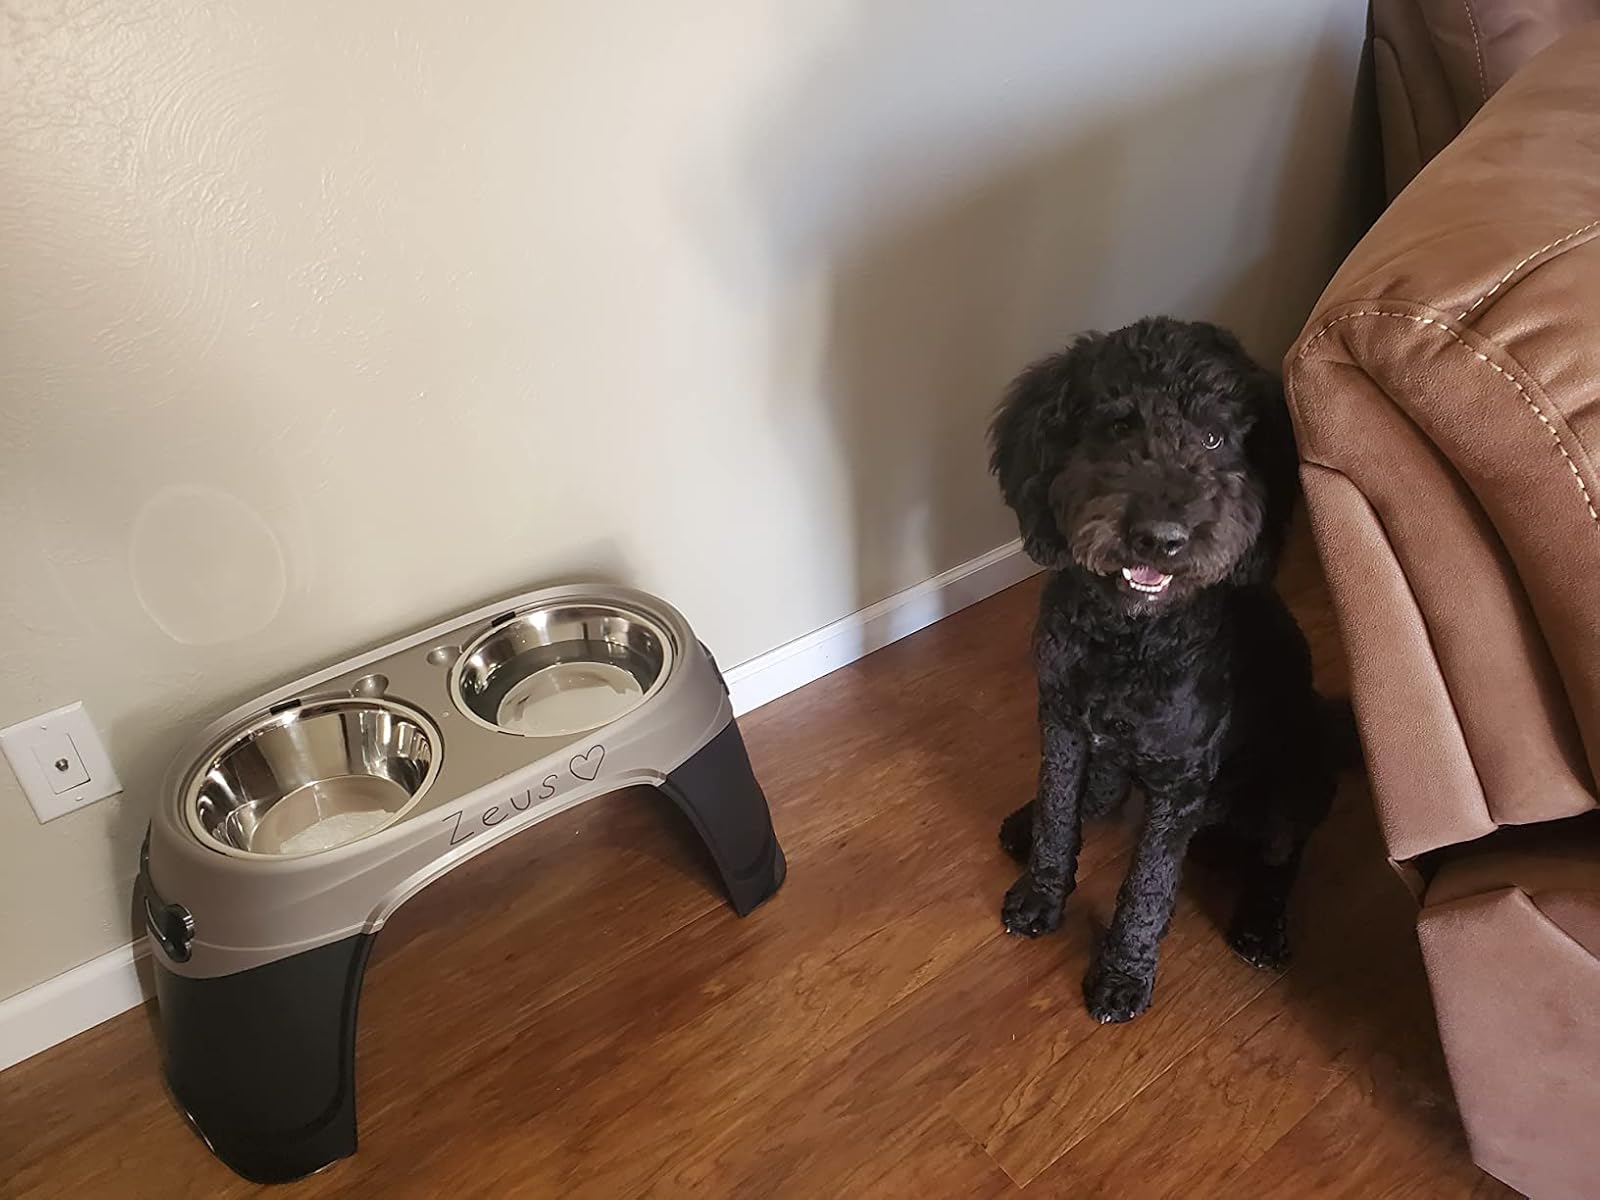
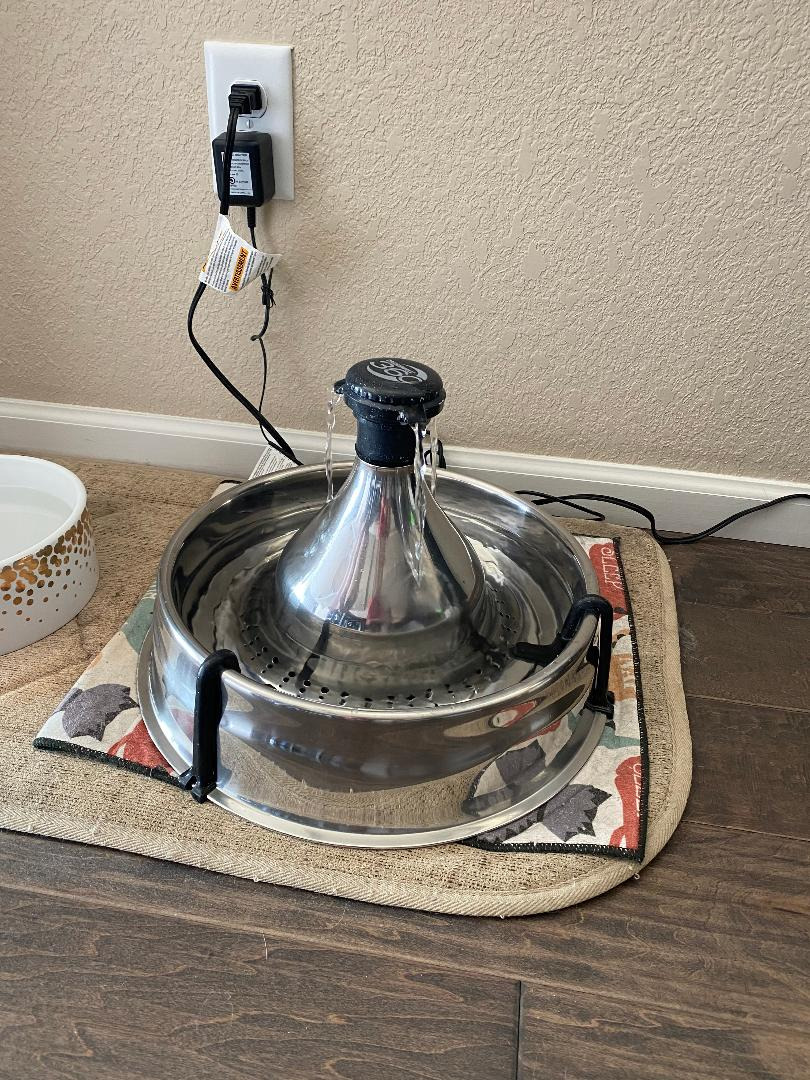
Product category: items_bowl
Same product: no